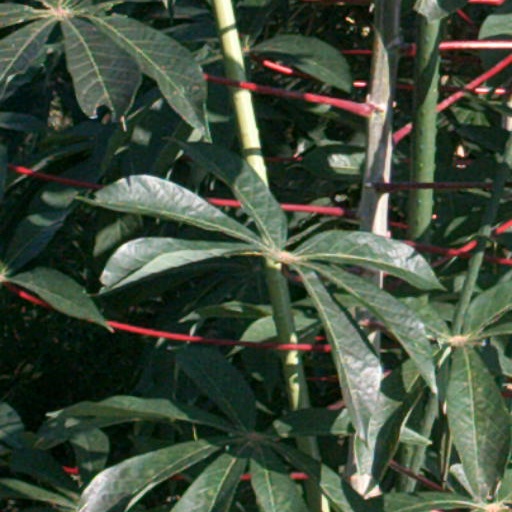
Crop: cassava